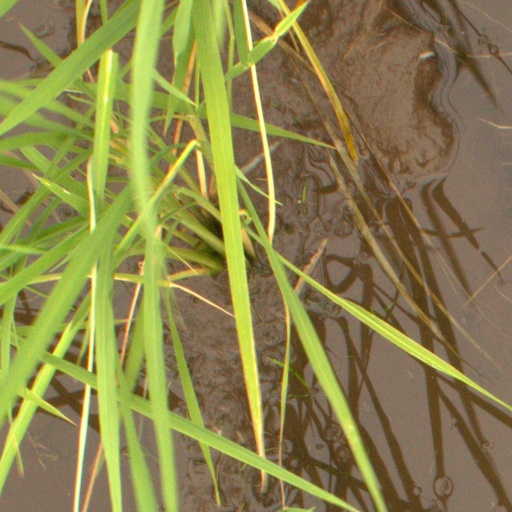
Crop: rice